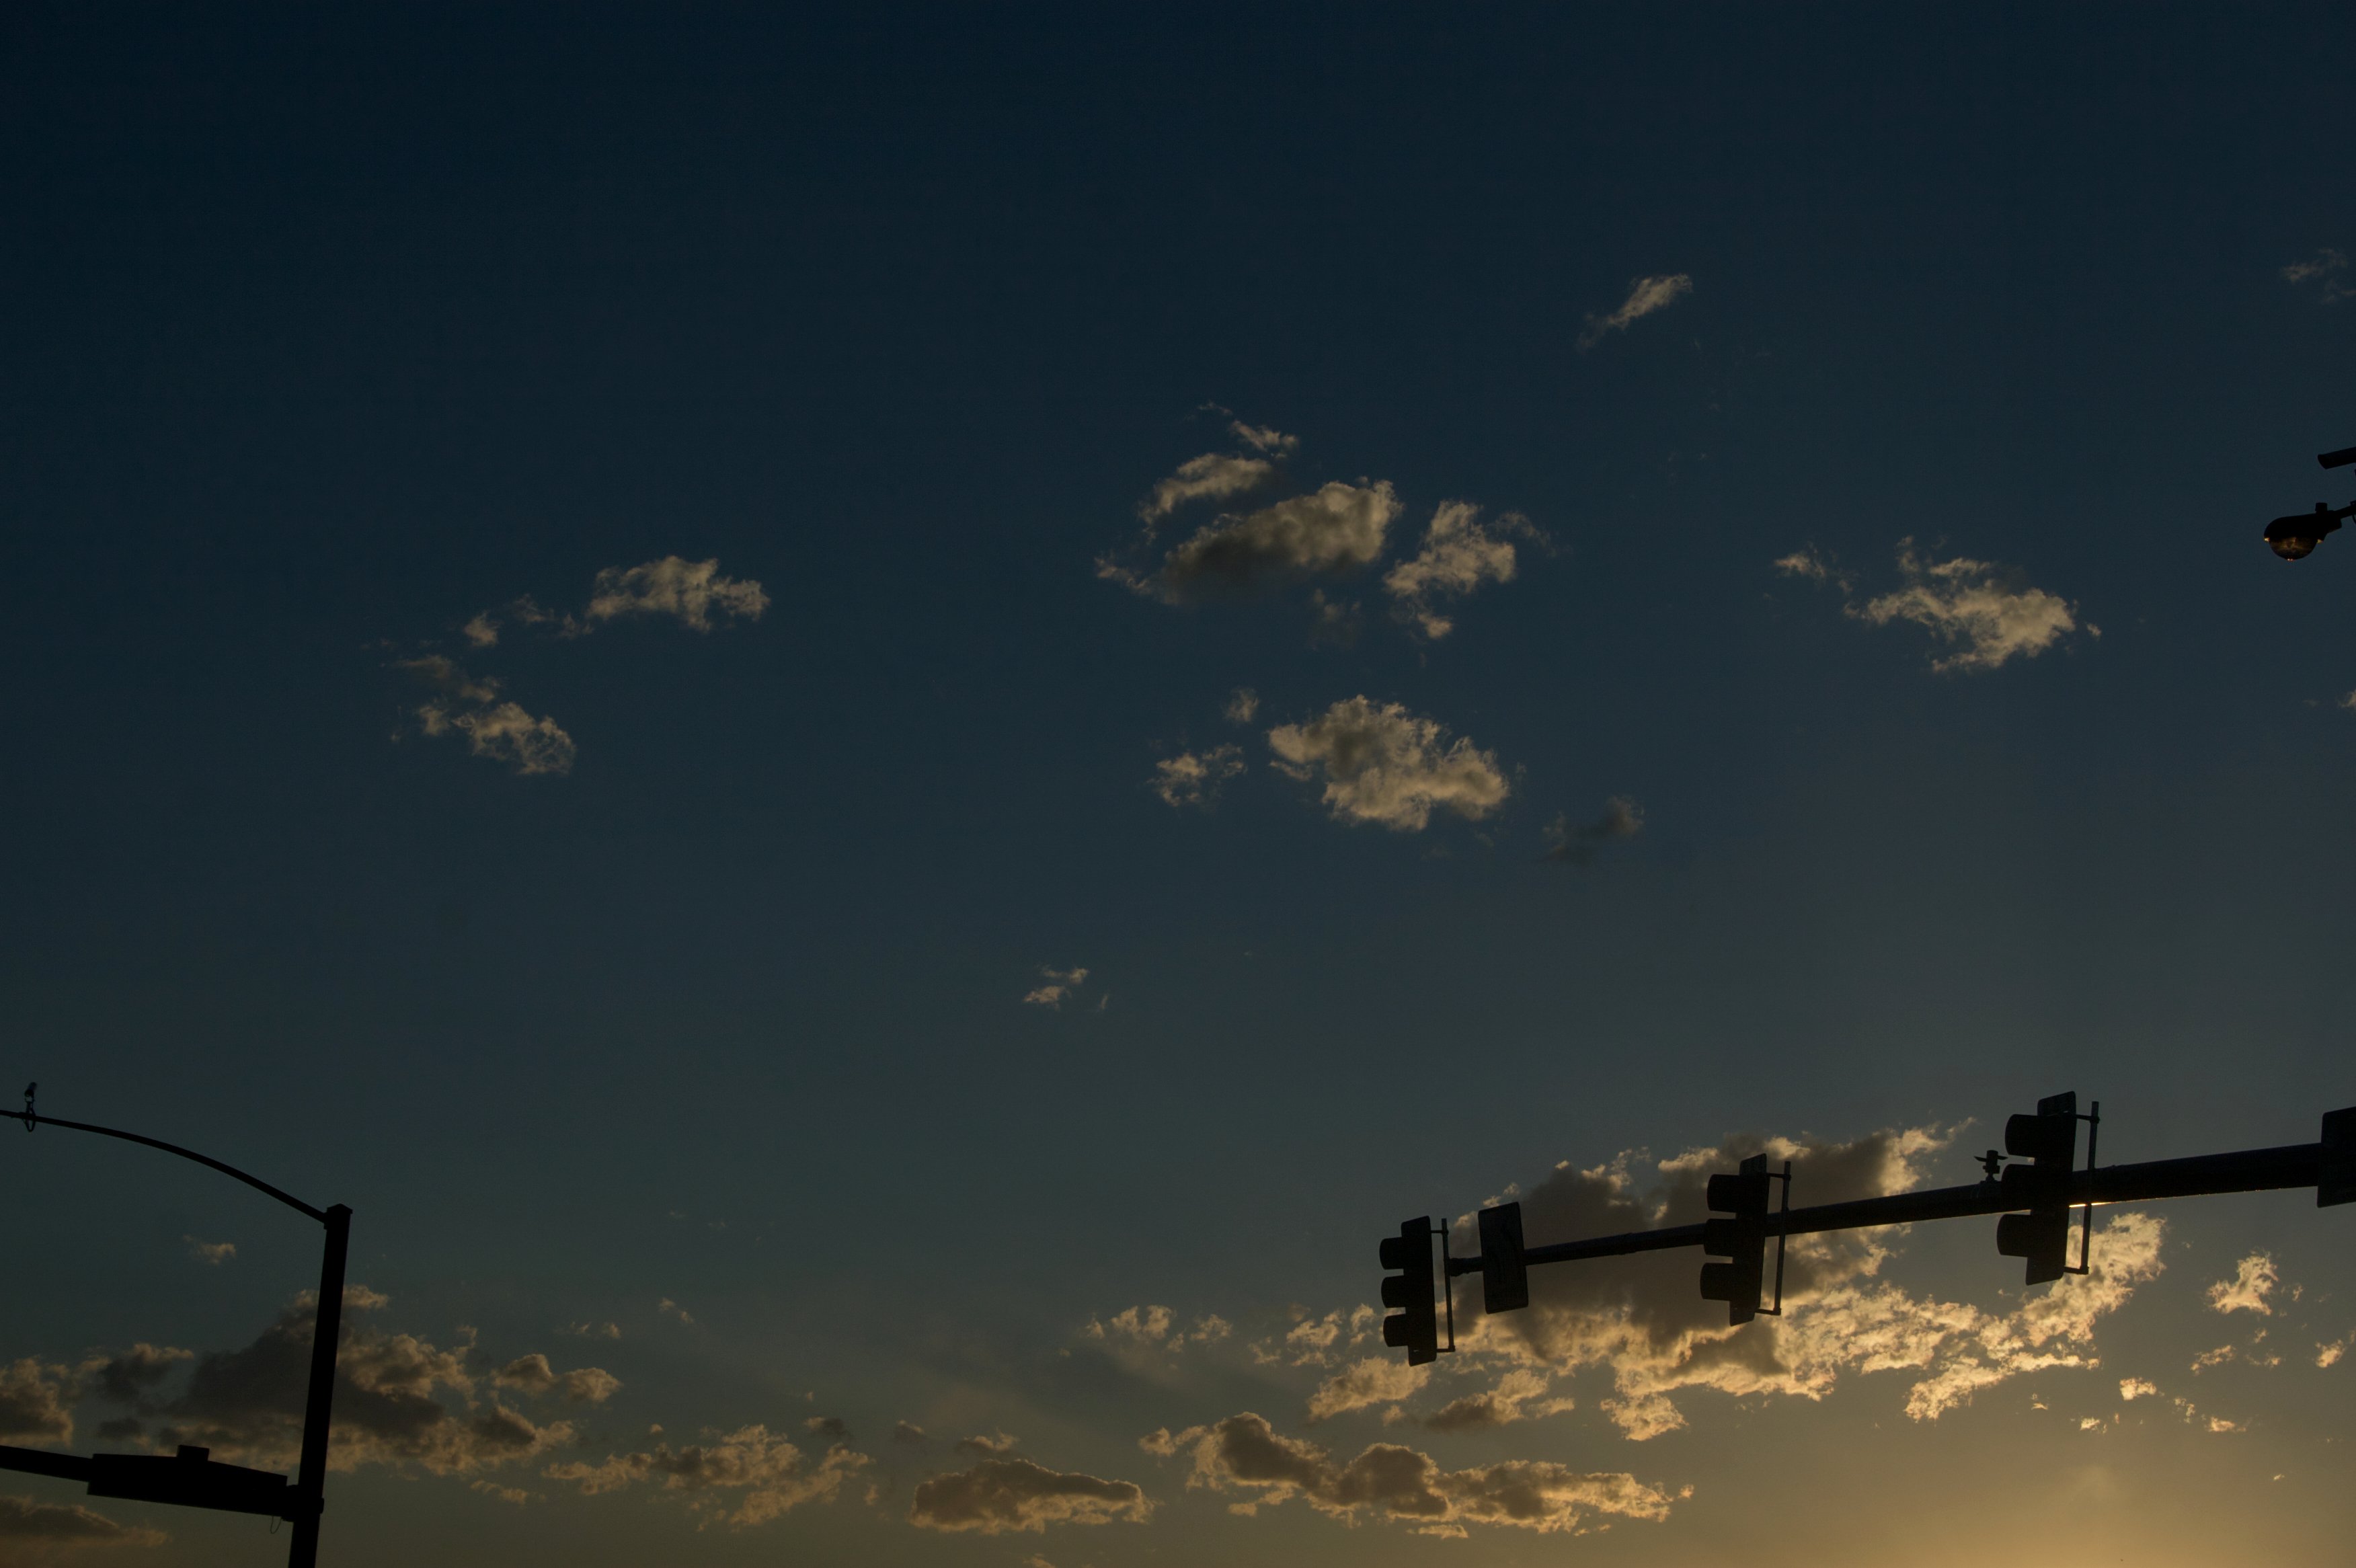
horizon, silhouette, cloud, sky, sun, sunrise, sunset, night, sunlight, morning, dawn, atmosphere, dusk, evening, darkness, blue, clouds, colorado, mountains, rockies, atmosphere of earth